M3GAN

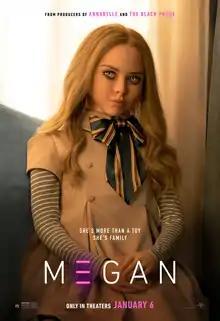
Theatrical release poster

M3GAN (pronounced "Megan") is a 2022 American science fiction horror film about an artificially intelligent doll who develops self-awareness and becomes hostile toward anyone who comes between her and her human companion. It was directed by Gerard Johnstone from a screenplay by Akela Cooper, based on a story by Cooper and James Wan. Allison Williams and Violet McGraw star, Amie Donald physically portrays M3GAN, and Jenna Davis voices the character.